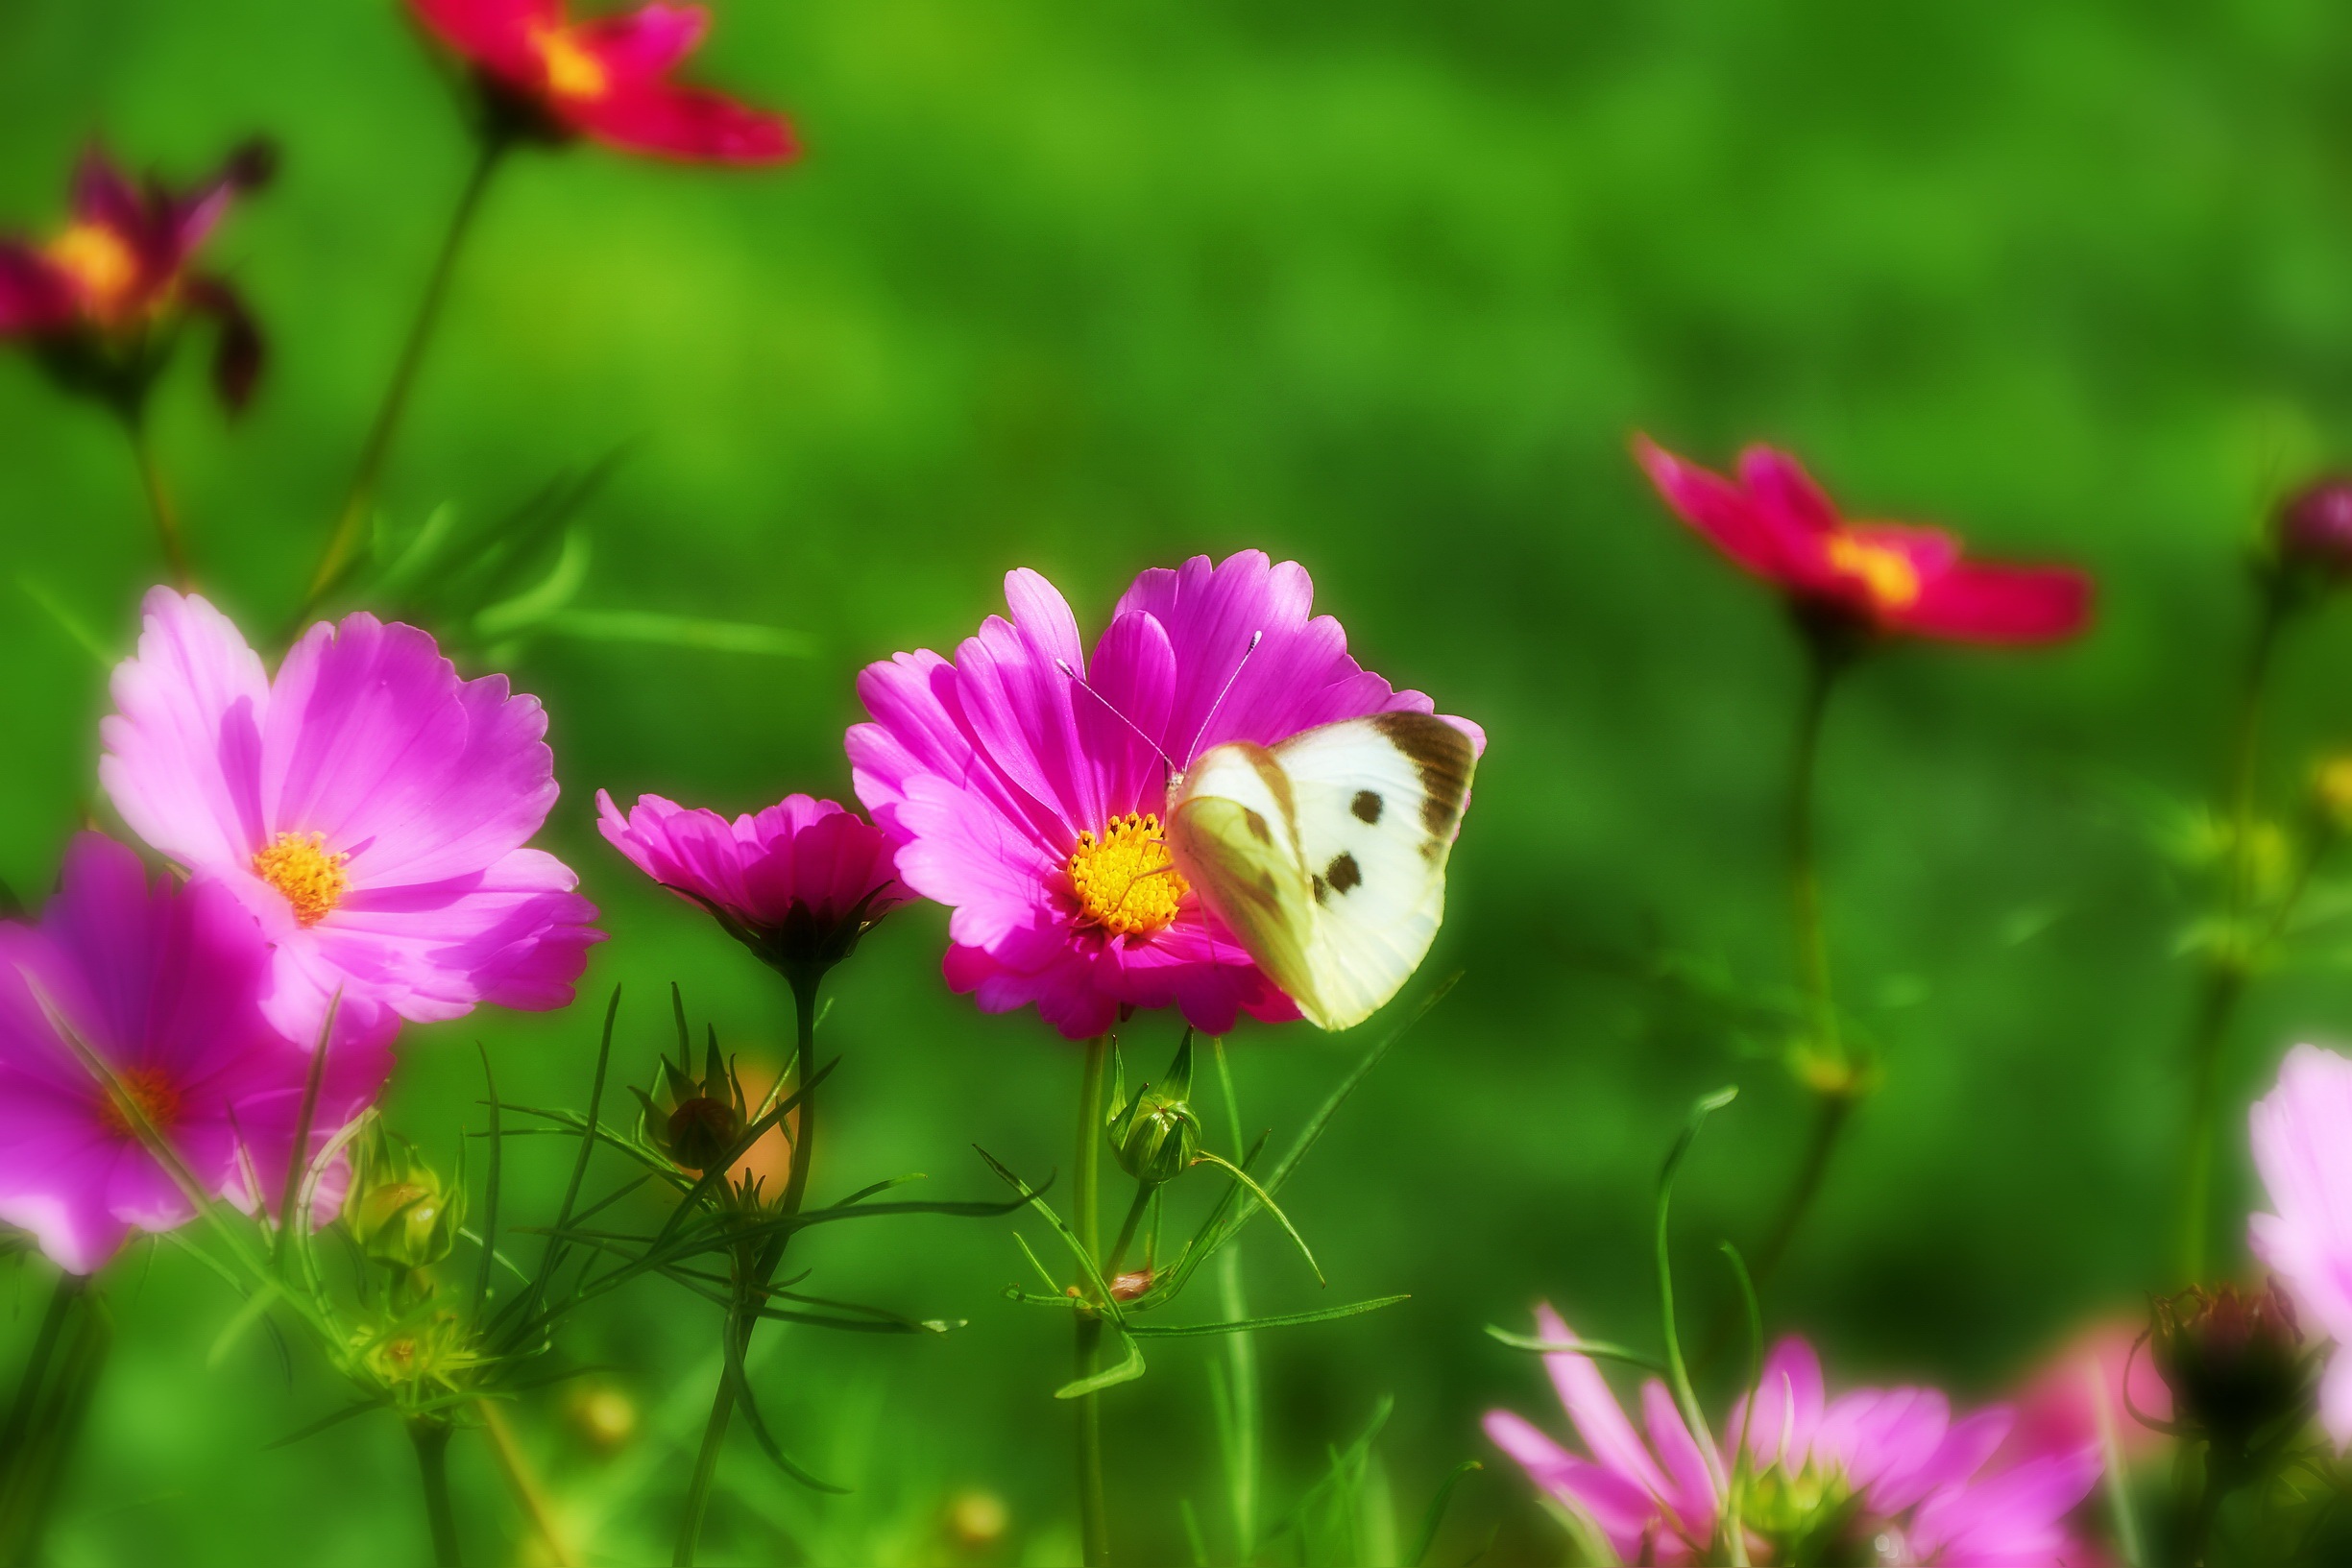
nature, blossom, wing, plant, white, field, meadow, cosmos, flower, petal, bloom, animal, summer, spring, green, color, insect, macro, botany, butterfly, colorful, garden, pink, close, flora, fauna, wild flower, wildflower, stalk, wildflowers, beautiful, rush, bud, flower meadow, spring flower, nectar, papilionidae, papilio, flight insect, macro photography, flowering plant, daisy family, gonepteryx rhamni, annual plant, land plant, garden cosmos